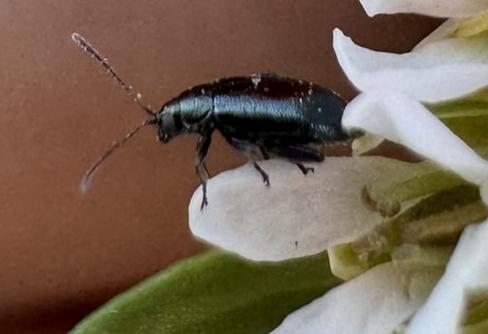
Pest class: crucifer_flea_beetle